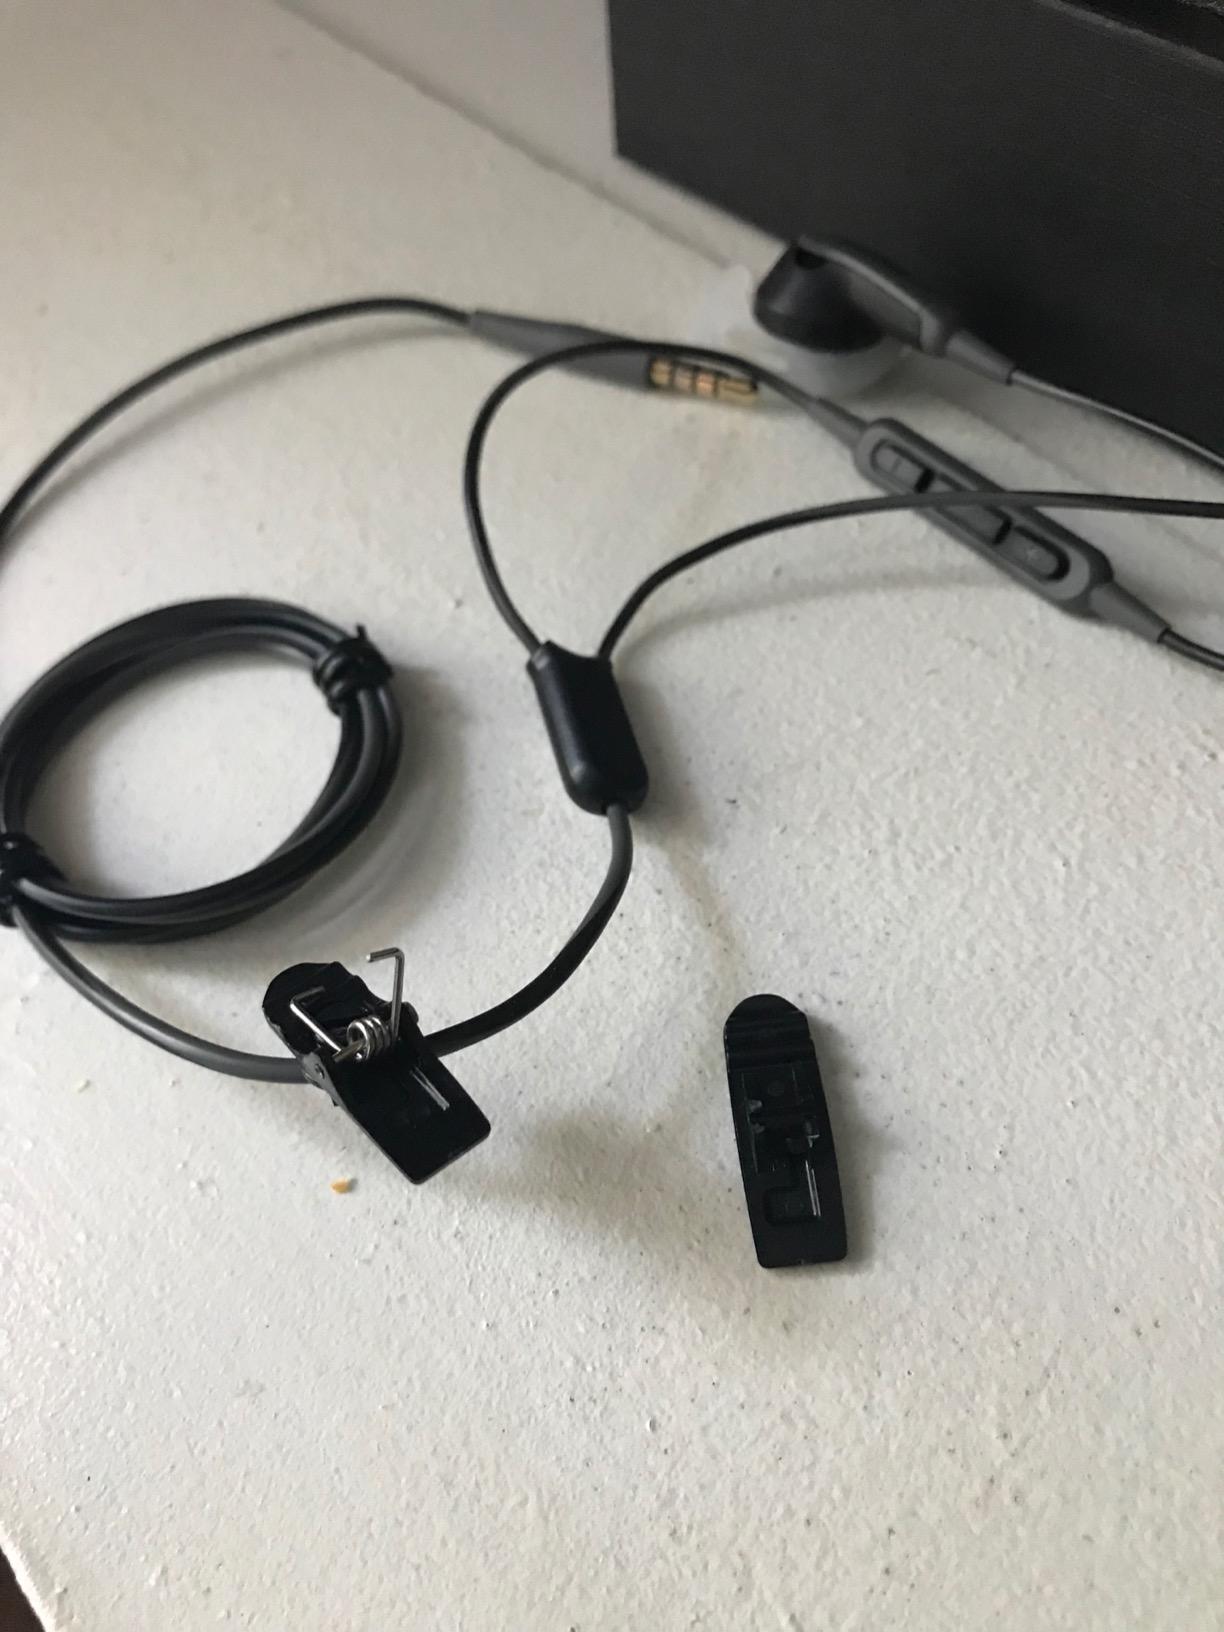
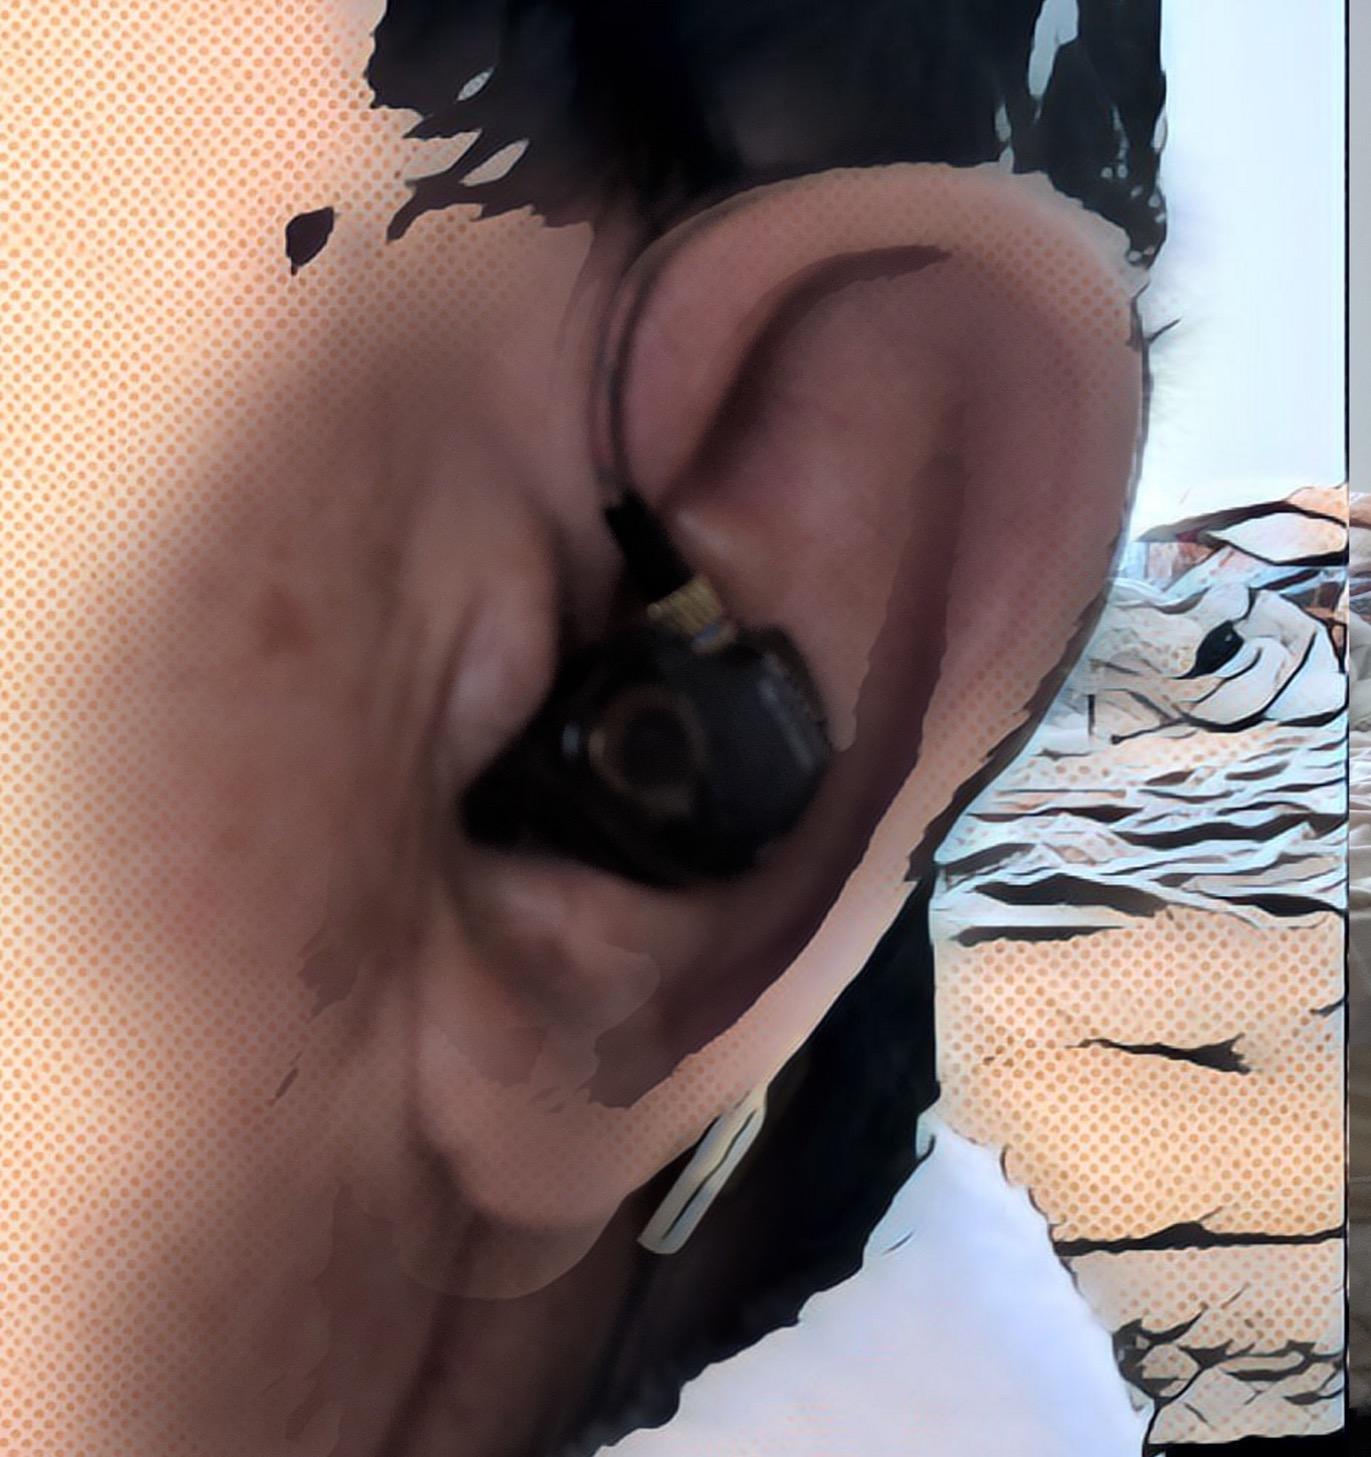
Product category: headphones
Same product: no